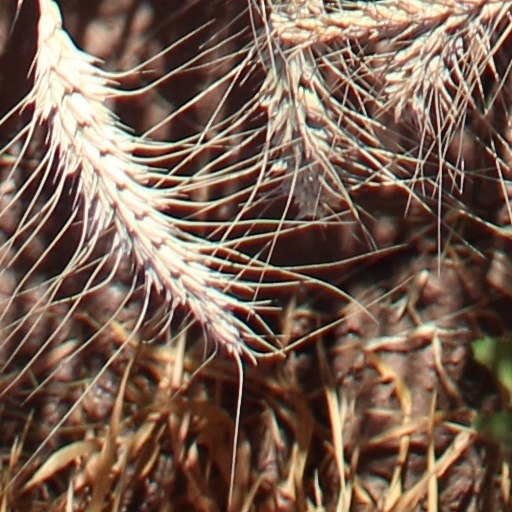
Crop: wheat